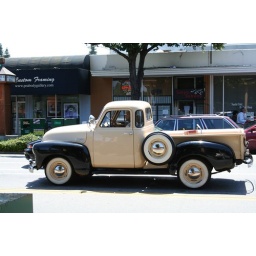
Most awesome truck spotted in Menlo Park.